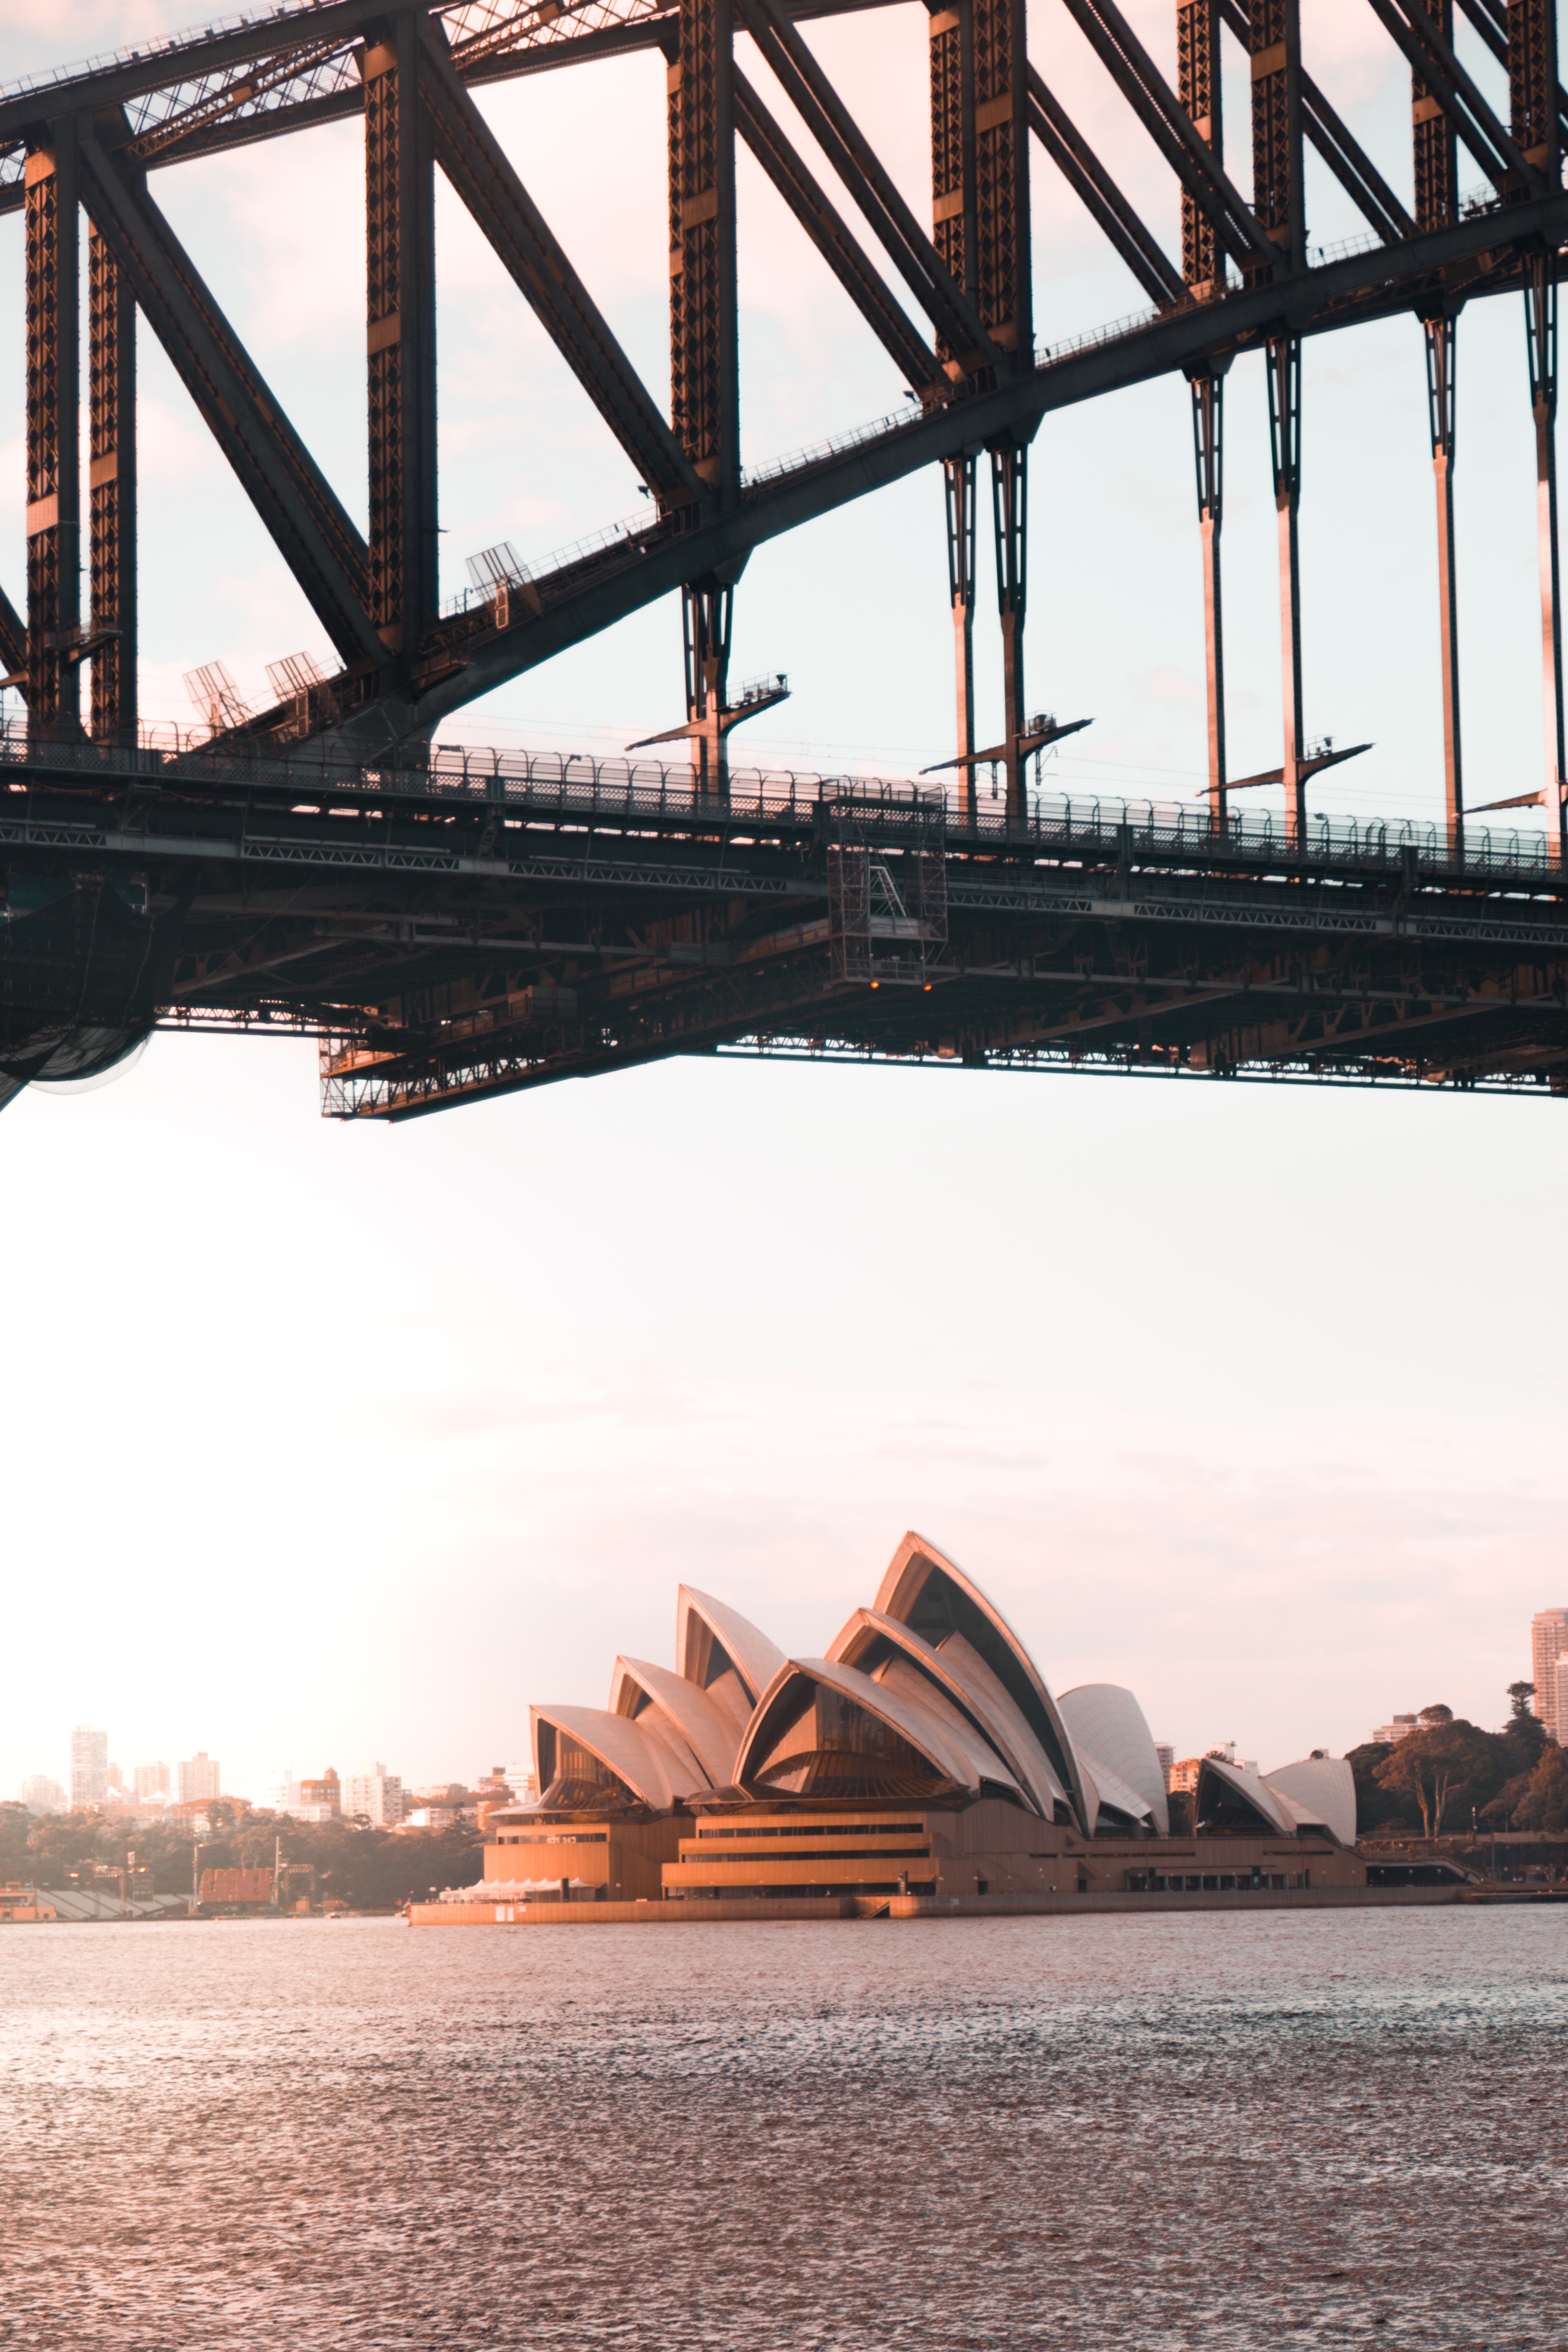
sea, sunset, boat, bridge, vehicle, landmark